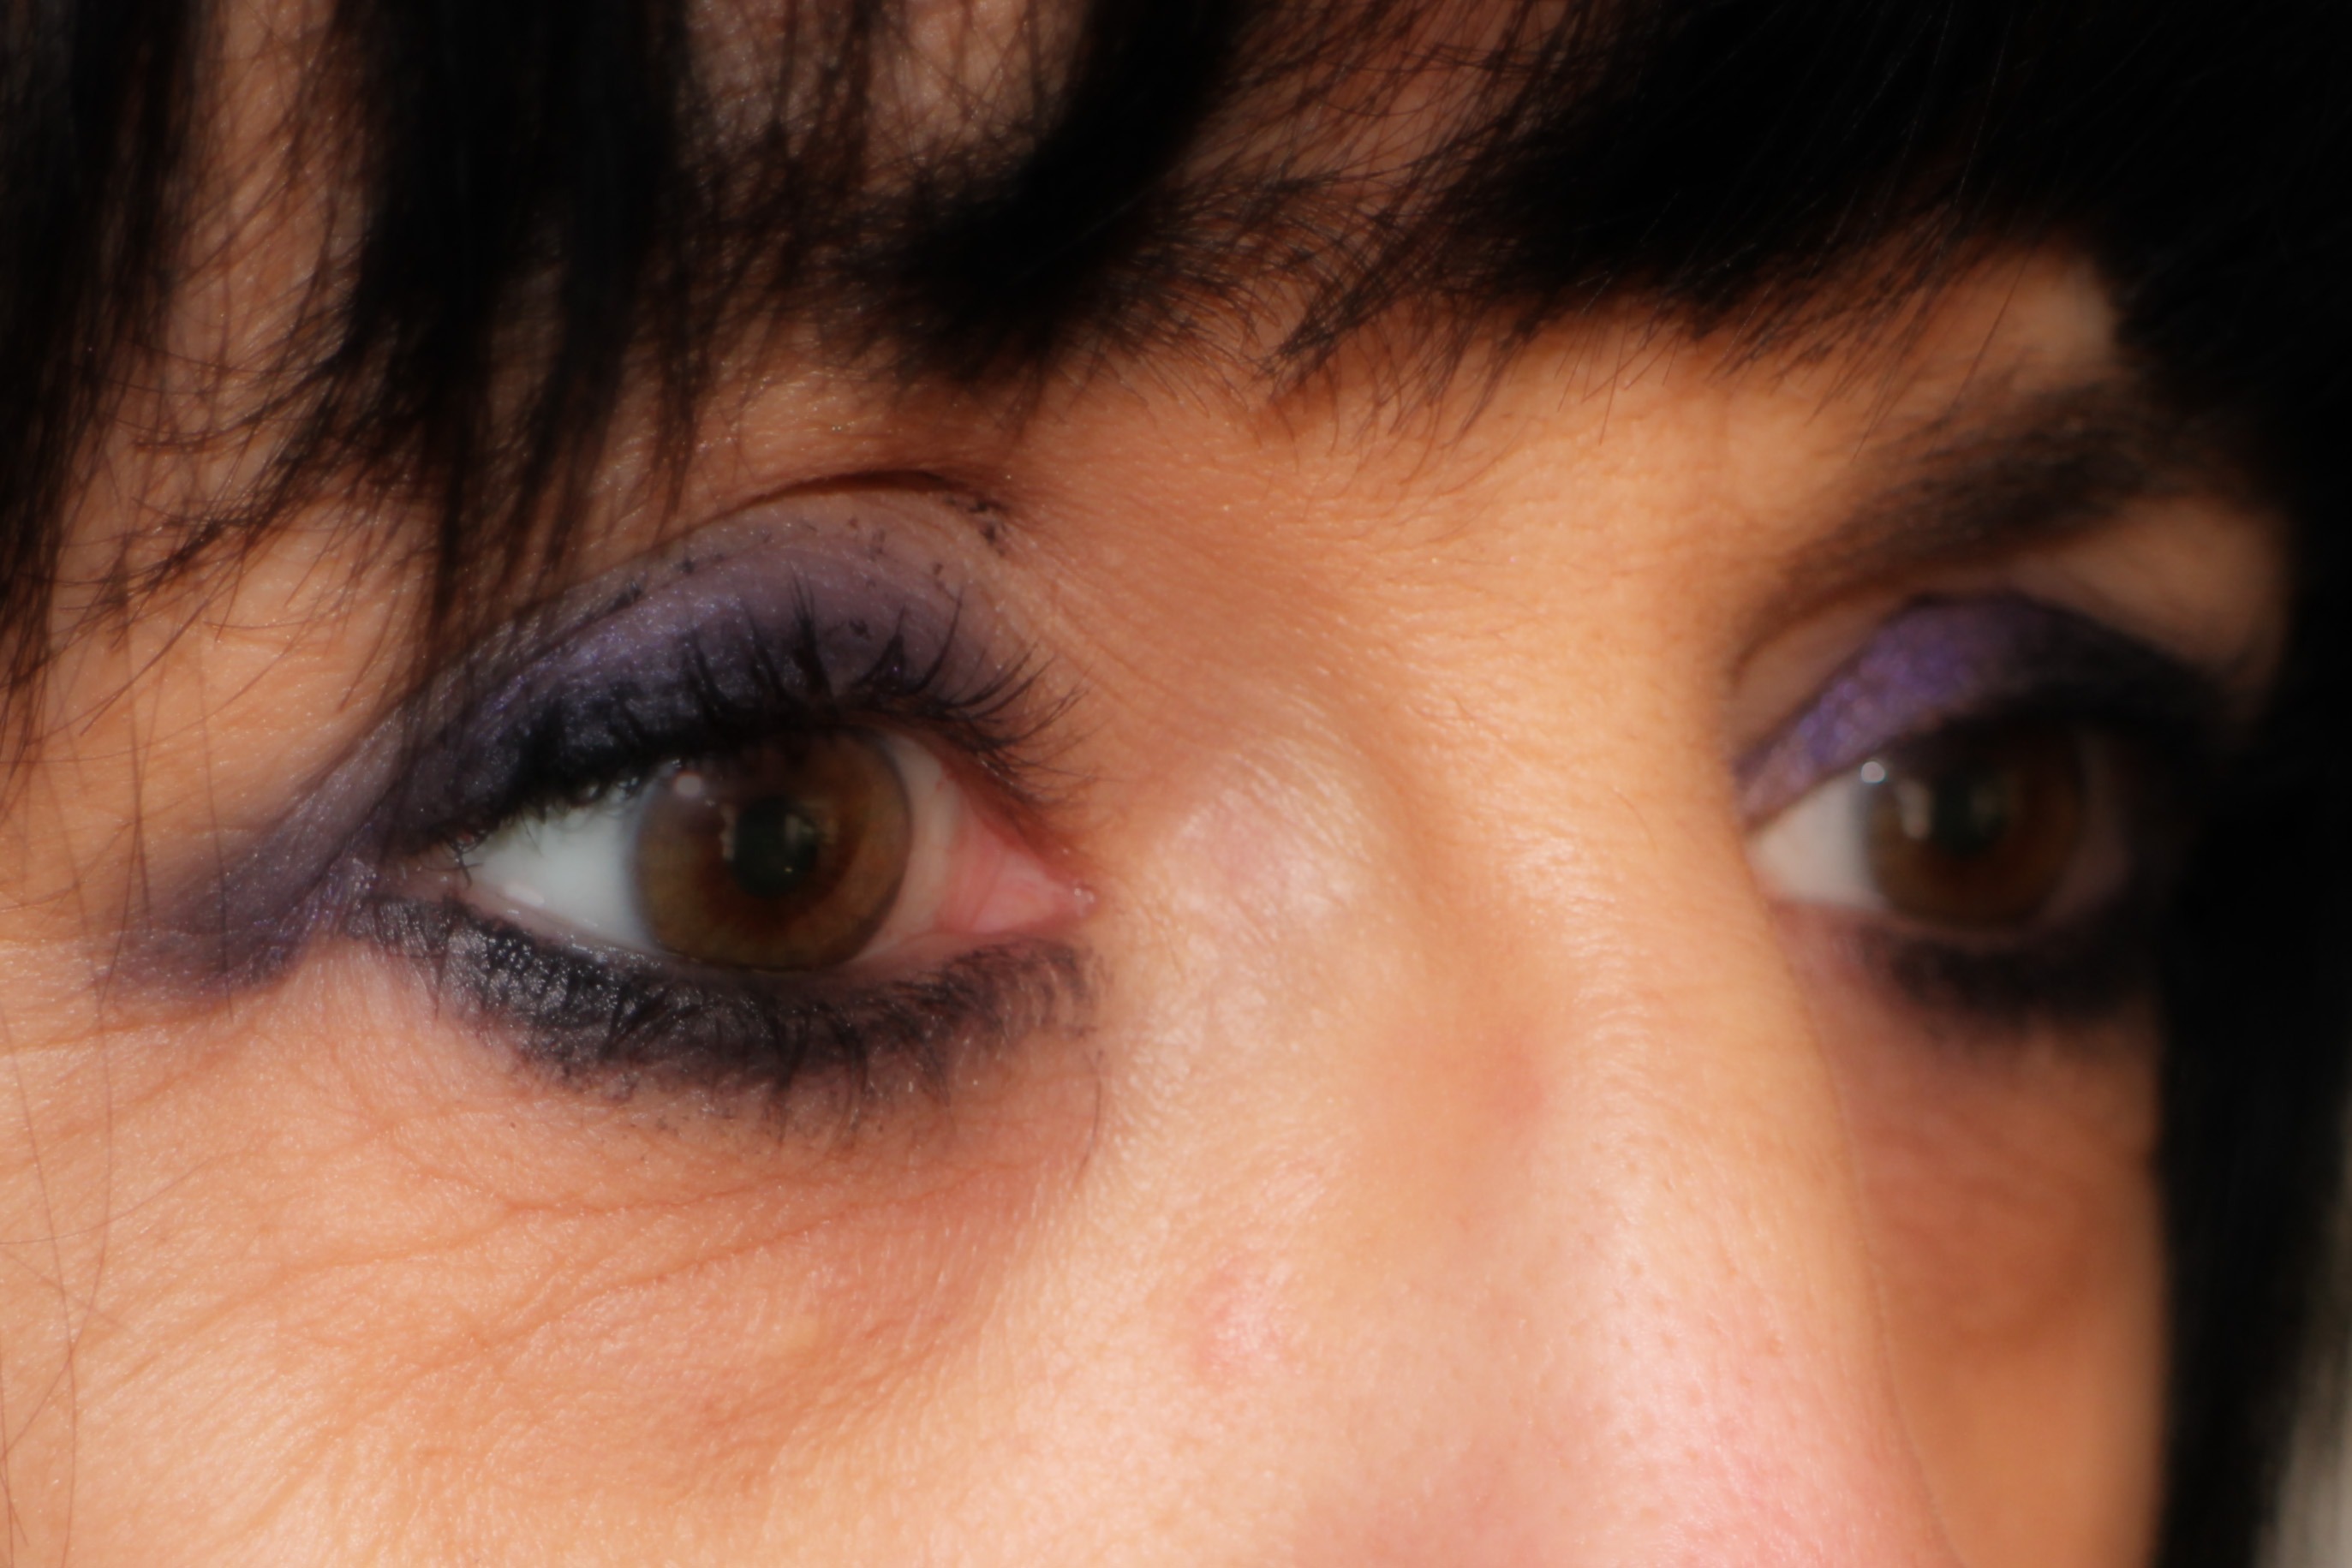
blue, lip, makeup, eyebrow, make up, eyelash, close up, human body, face, nose, eyes, cheek, eye, head, skin, beauty, organ, cosmetics, forehead, brown hair, eyelash extensions